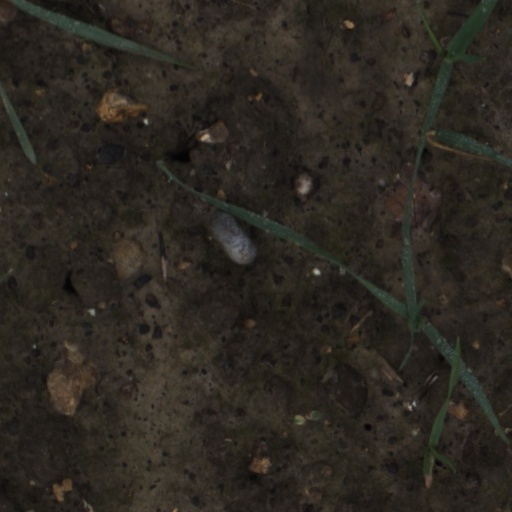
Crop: wheat